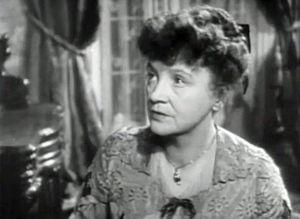
Patricia Collinge est une actrice irlandaise née le 20 septembre 1892 à Dublin et décédée le 10 avril 1974 à New York.